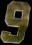
Number: 9